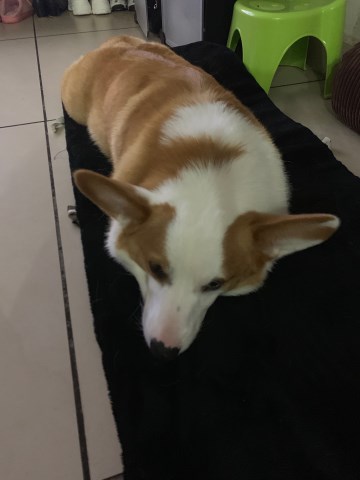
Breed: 2909-n000116-Cardigan